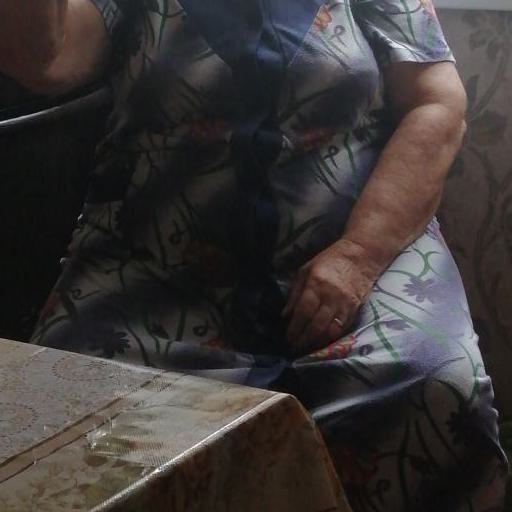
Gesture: no_gesture